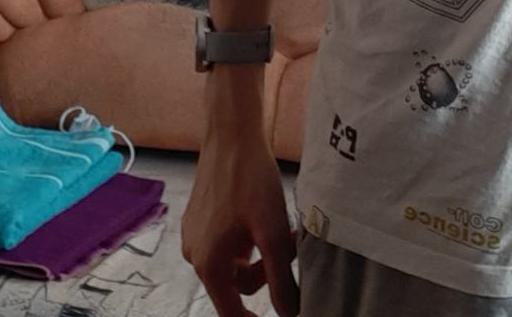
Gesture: no_gesture